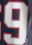
Number: 9